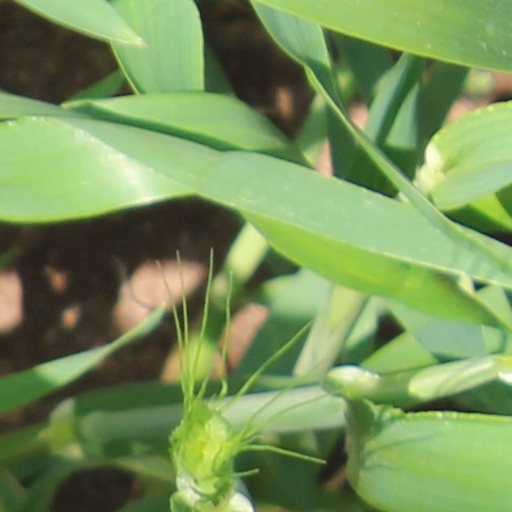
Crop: wheat